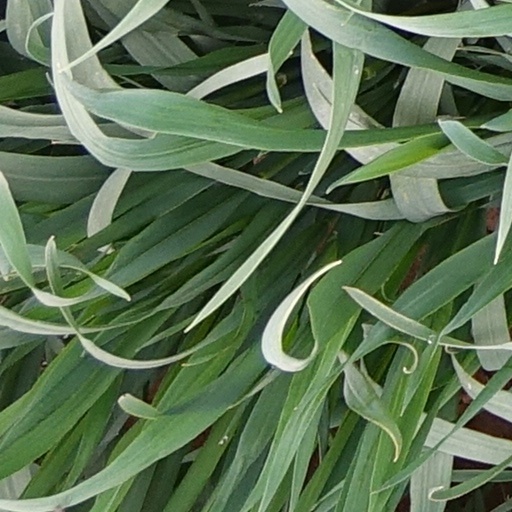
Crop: wheat